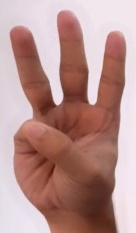
ASL sign: 6